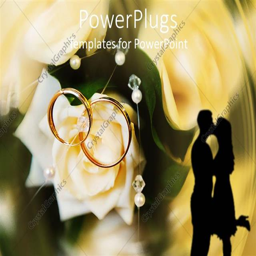
powerpoint template displaying golden wedding rings